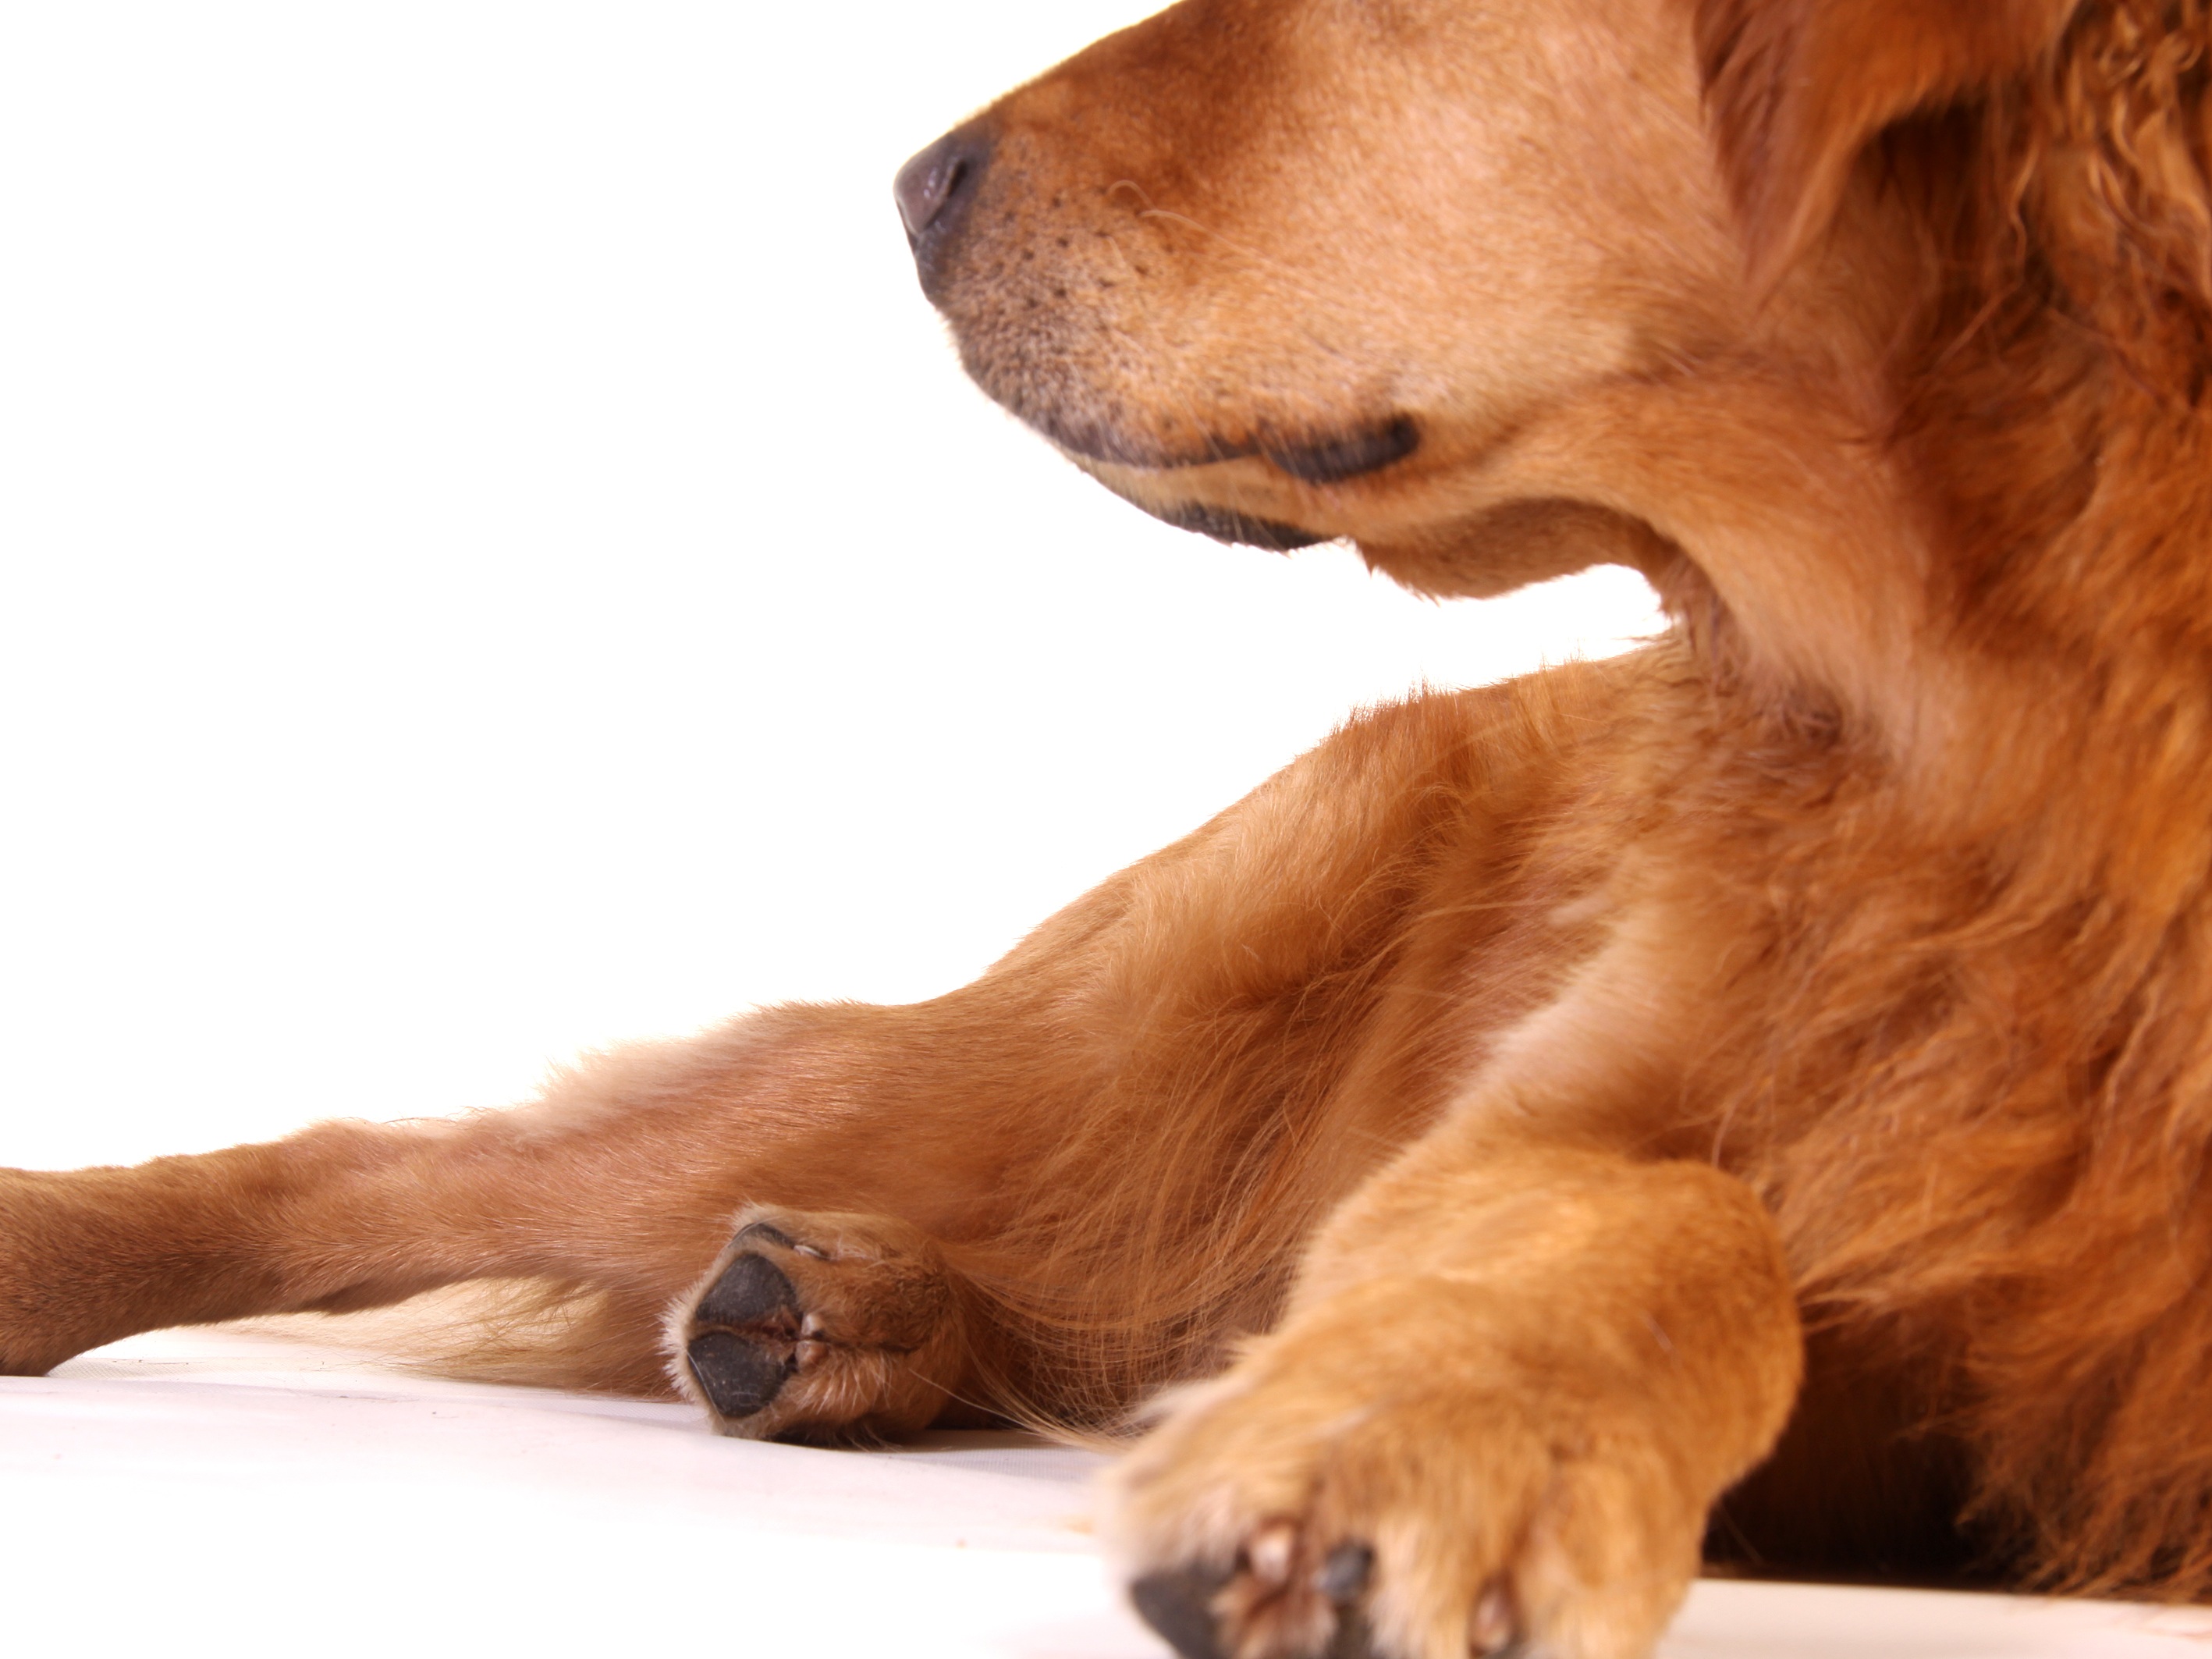
puppy, dog, animal, pet, fur, mammal, nose, golden retriever, snout, head, vertebrate, dog breed, retriever, animal portrait, irish setter, dog like mammal, dog breed group, nova scotia duck tolling retriever